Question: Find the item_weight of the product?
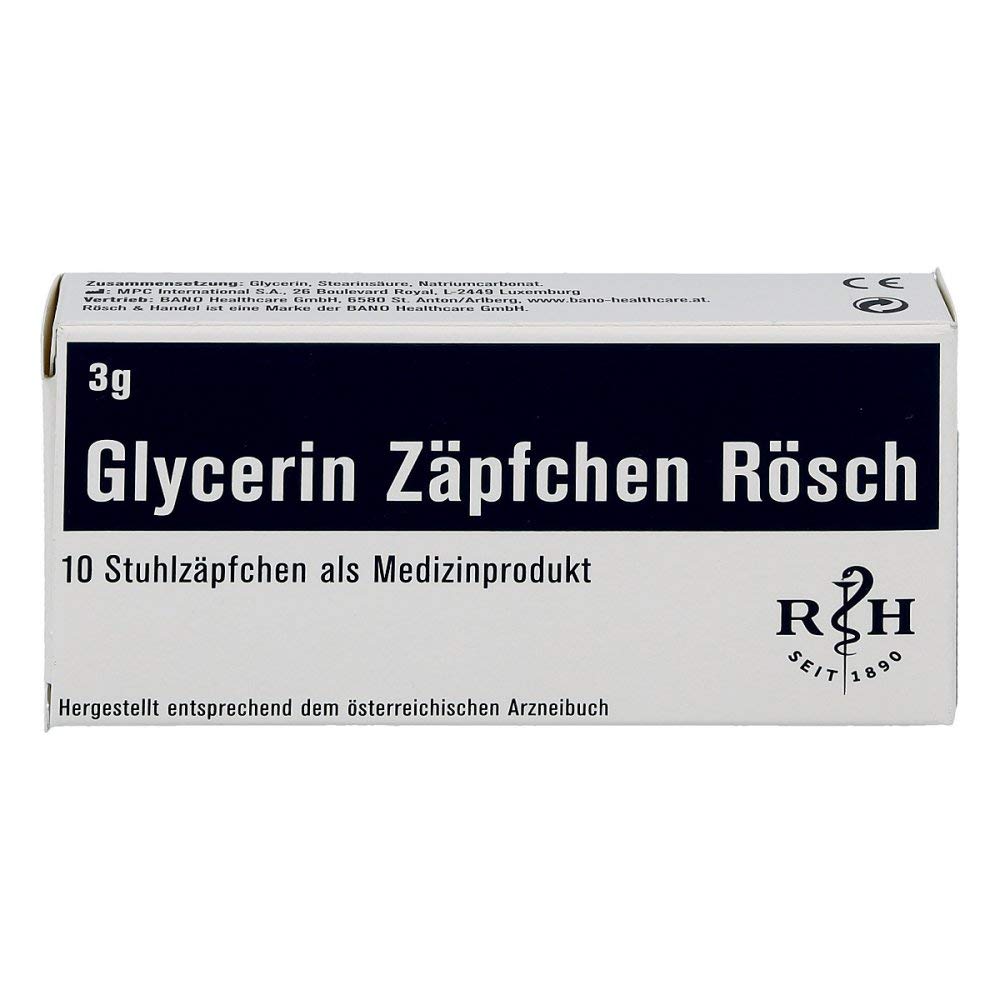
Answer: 3.0 gram